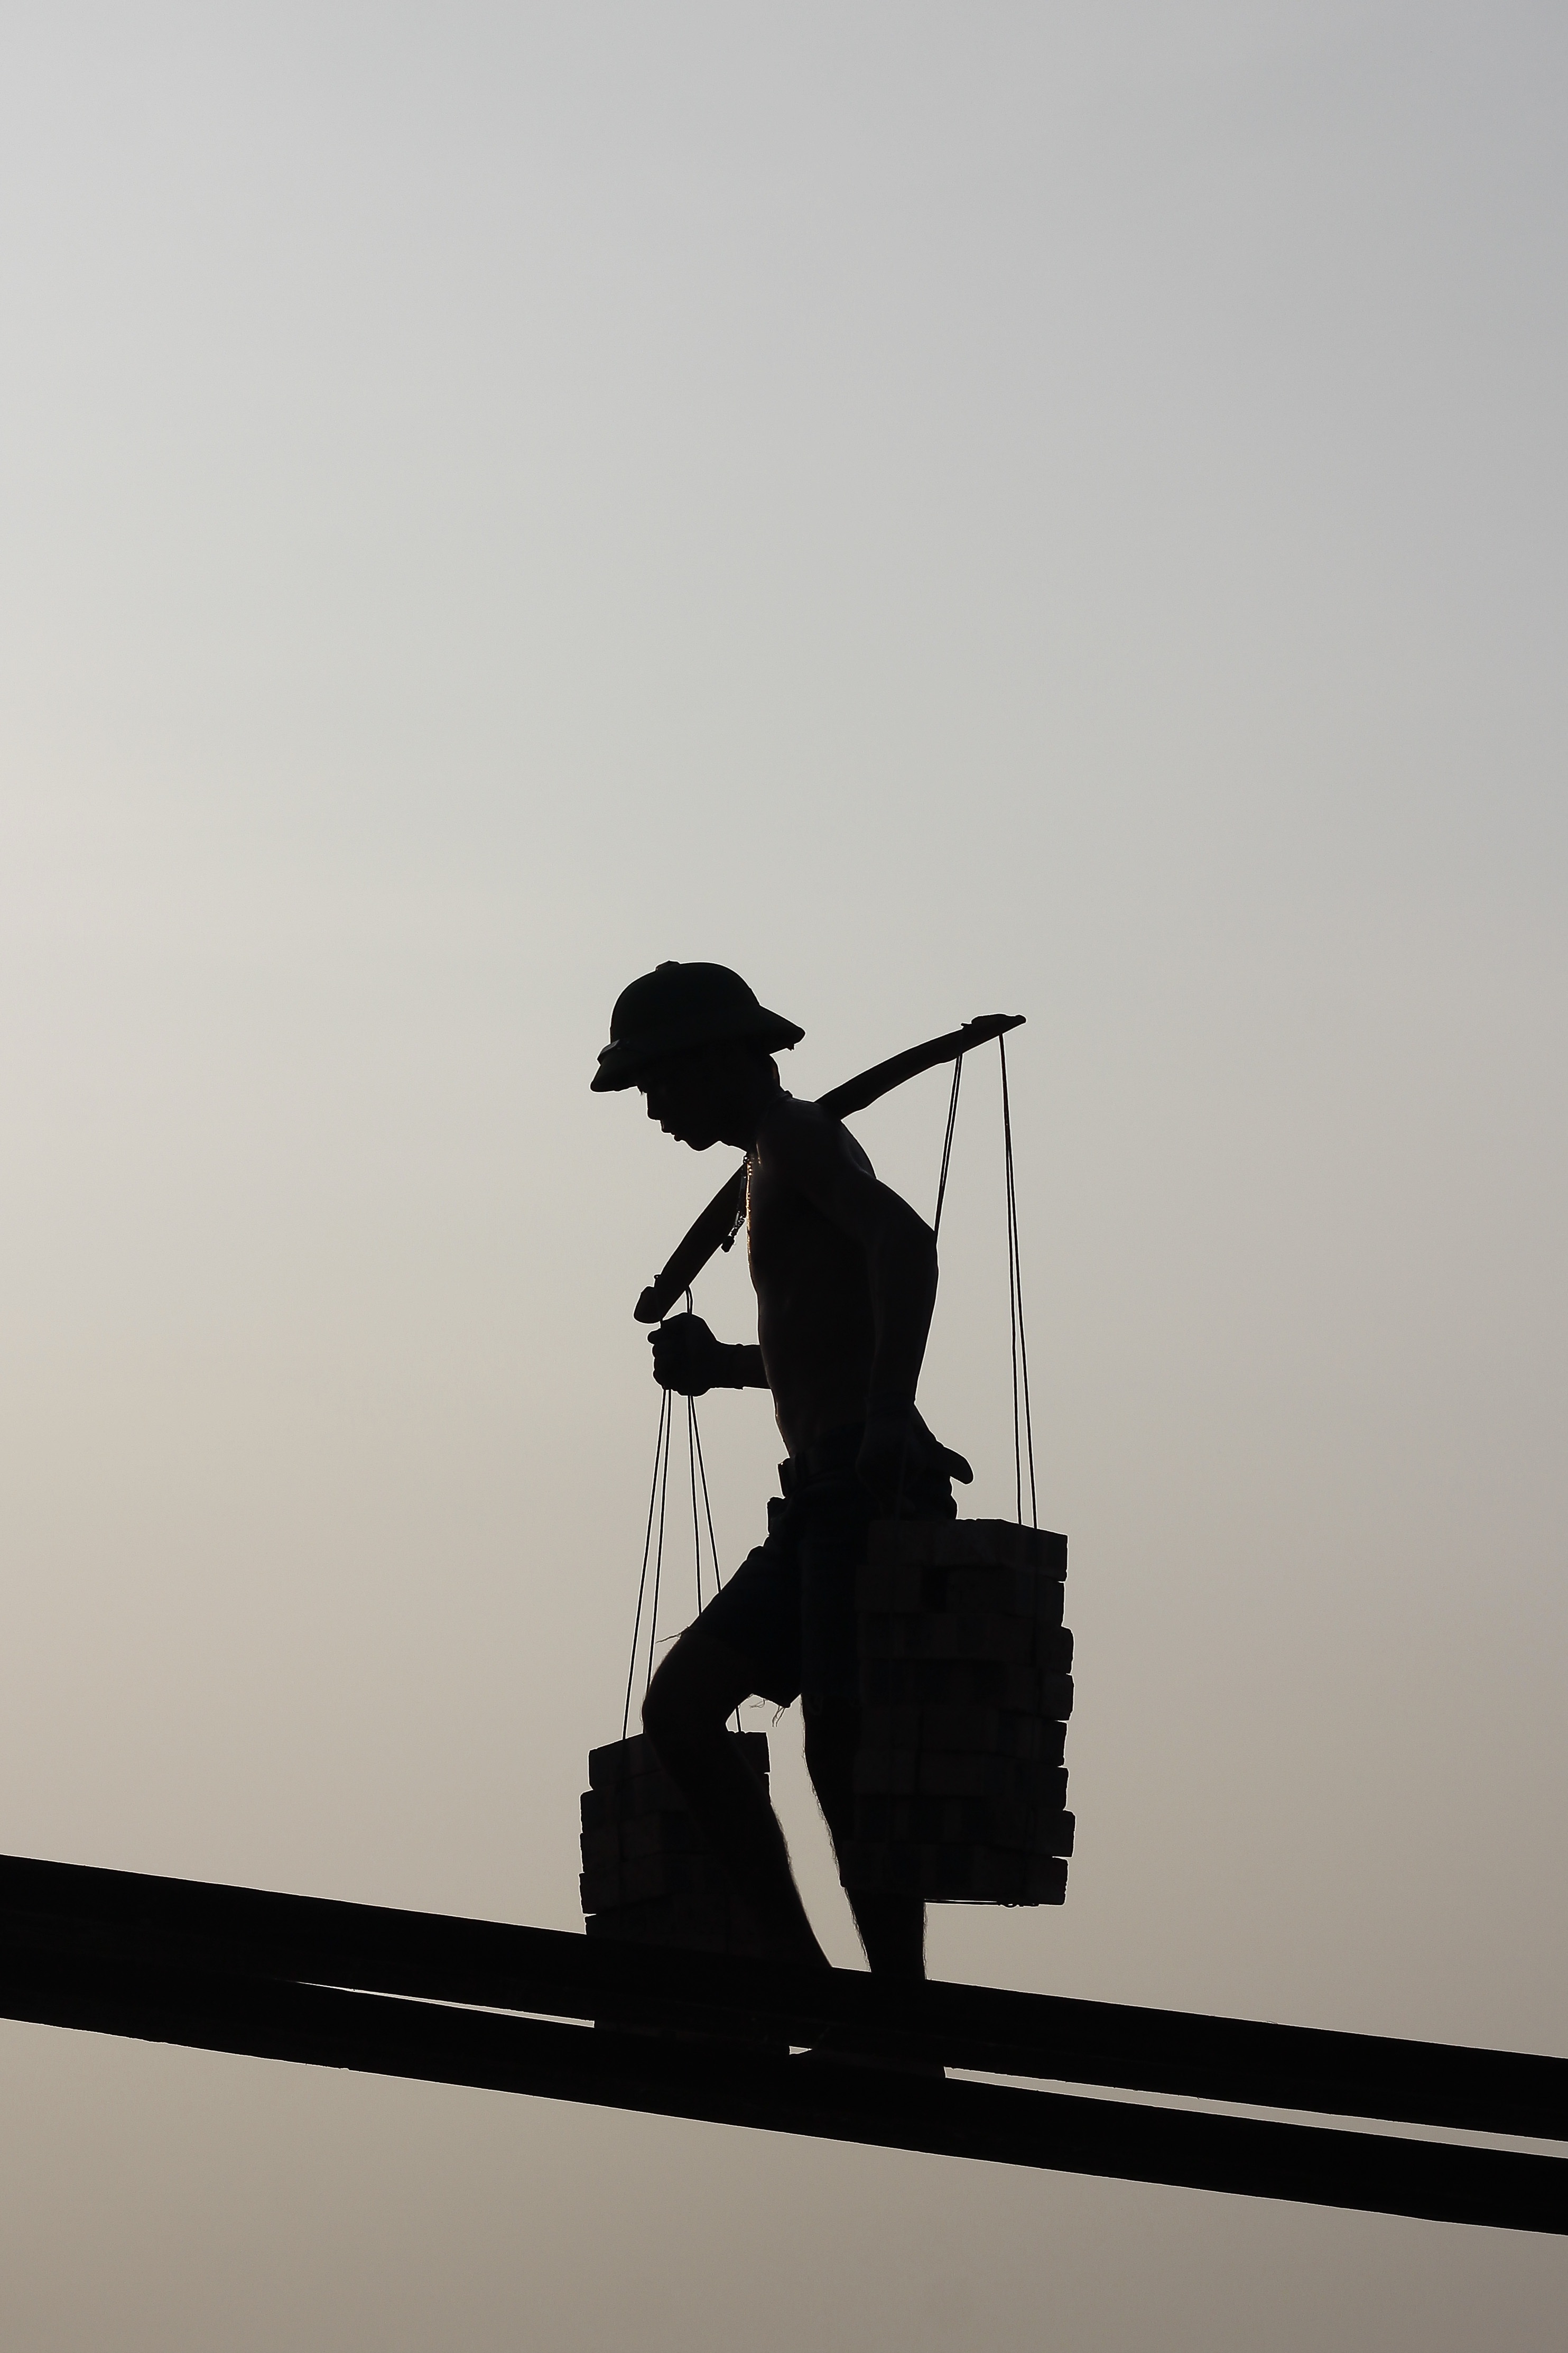
work, silhouette, sun, sunset, white, construction, black, monochrome, stones, background, photograph, shape, hard work